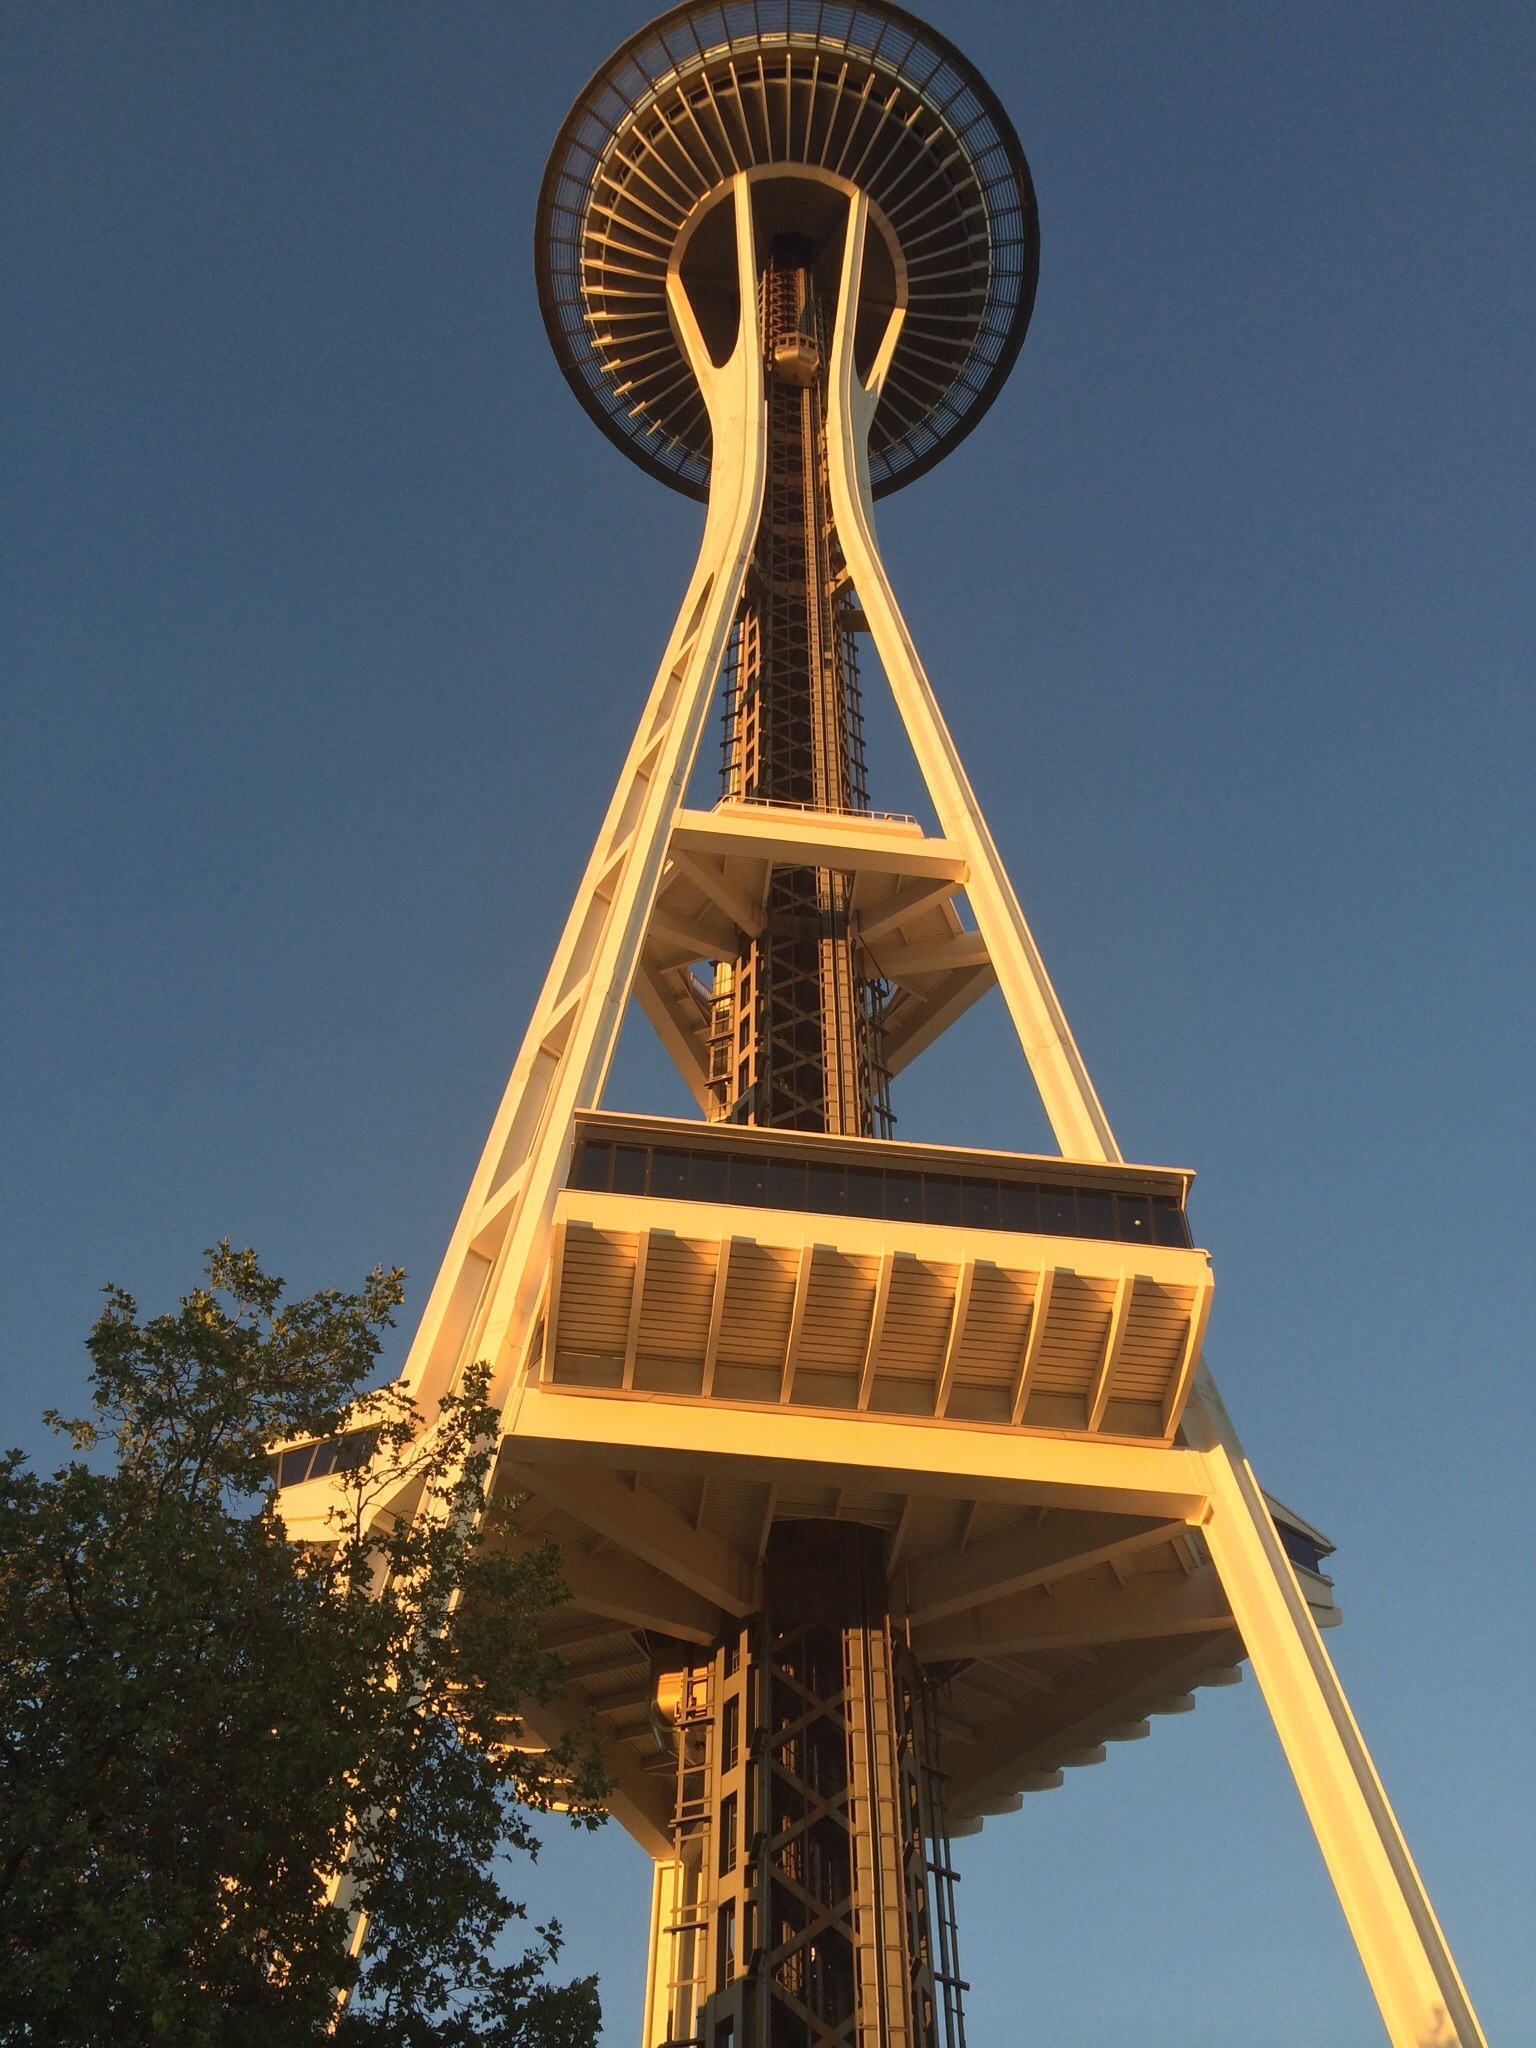
architecture, tower, landmark, clock tower, space needle, washington, seattle, observation tower